Sou Fujimoto

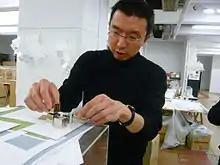
(2009)

Born in Hokkaido in 1971, he graduated from the University of Tokyo in 1994, and established his own office, Sou Fujimoto Architects, in 2000.